List of battleships of Italy

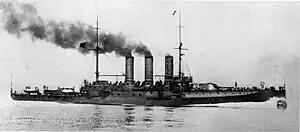
"Regina Elena" 1907

The final class of Italian pre-dreadnoughts were designed by Vittorio Cuniberti, the naval architect whose projected design for the first "all-big-gun" battleship would quickly make the "Regina Elena" class obsolescent. These ships sacrificed two of the 12-inch guns to obtain a powerful secondary battery of twelve guns. Their high speed—the fastest of any battleship then built, including the revolutionary, turbine-powered —permitted them to also engage cruisers.